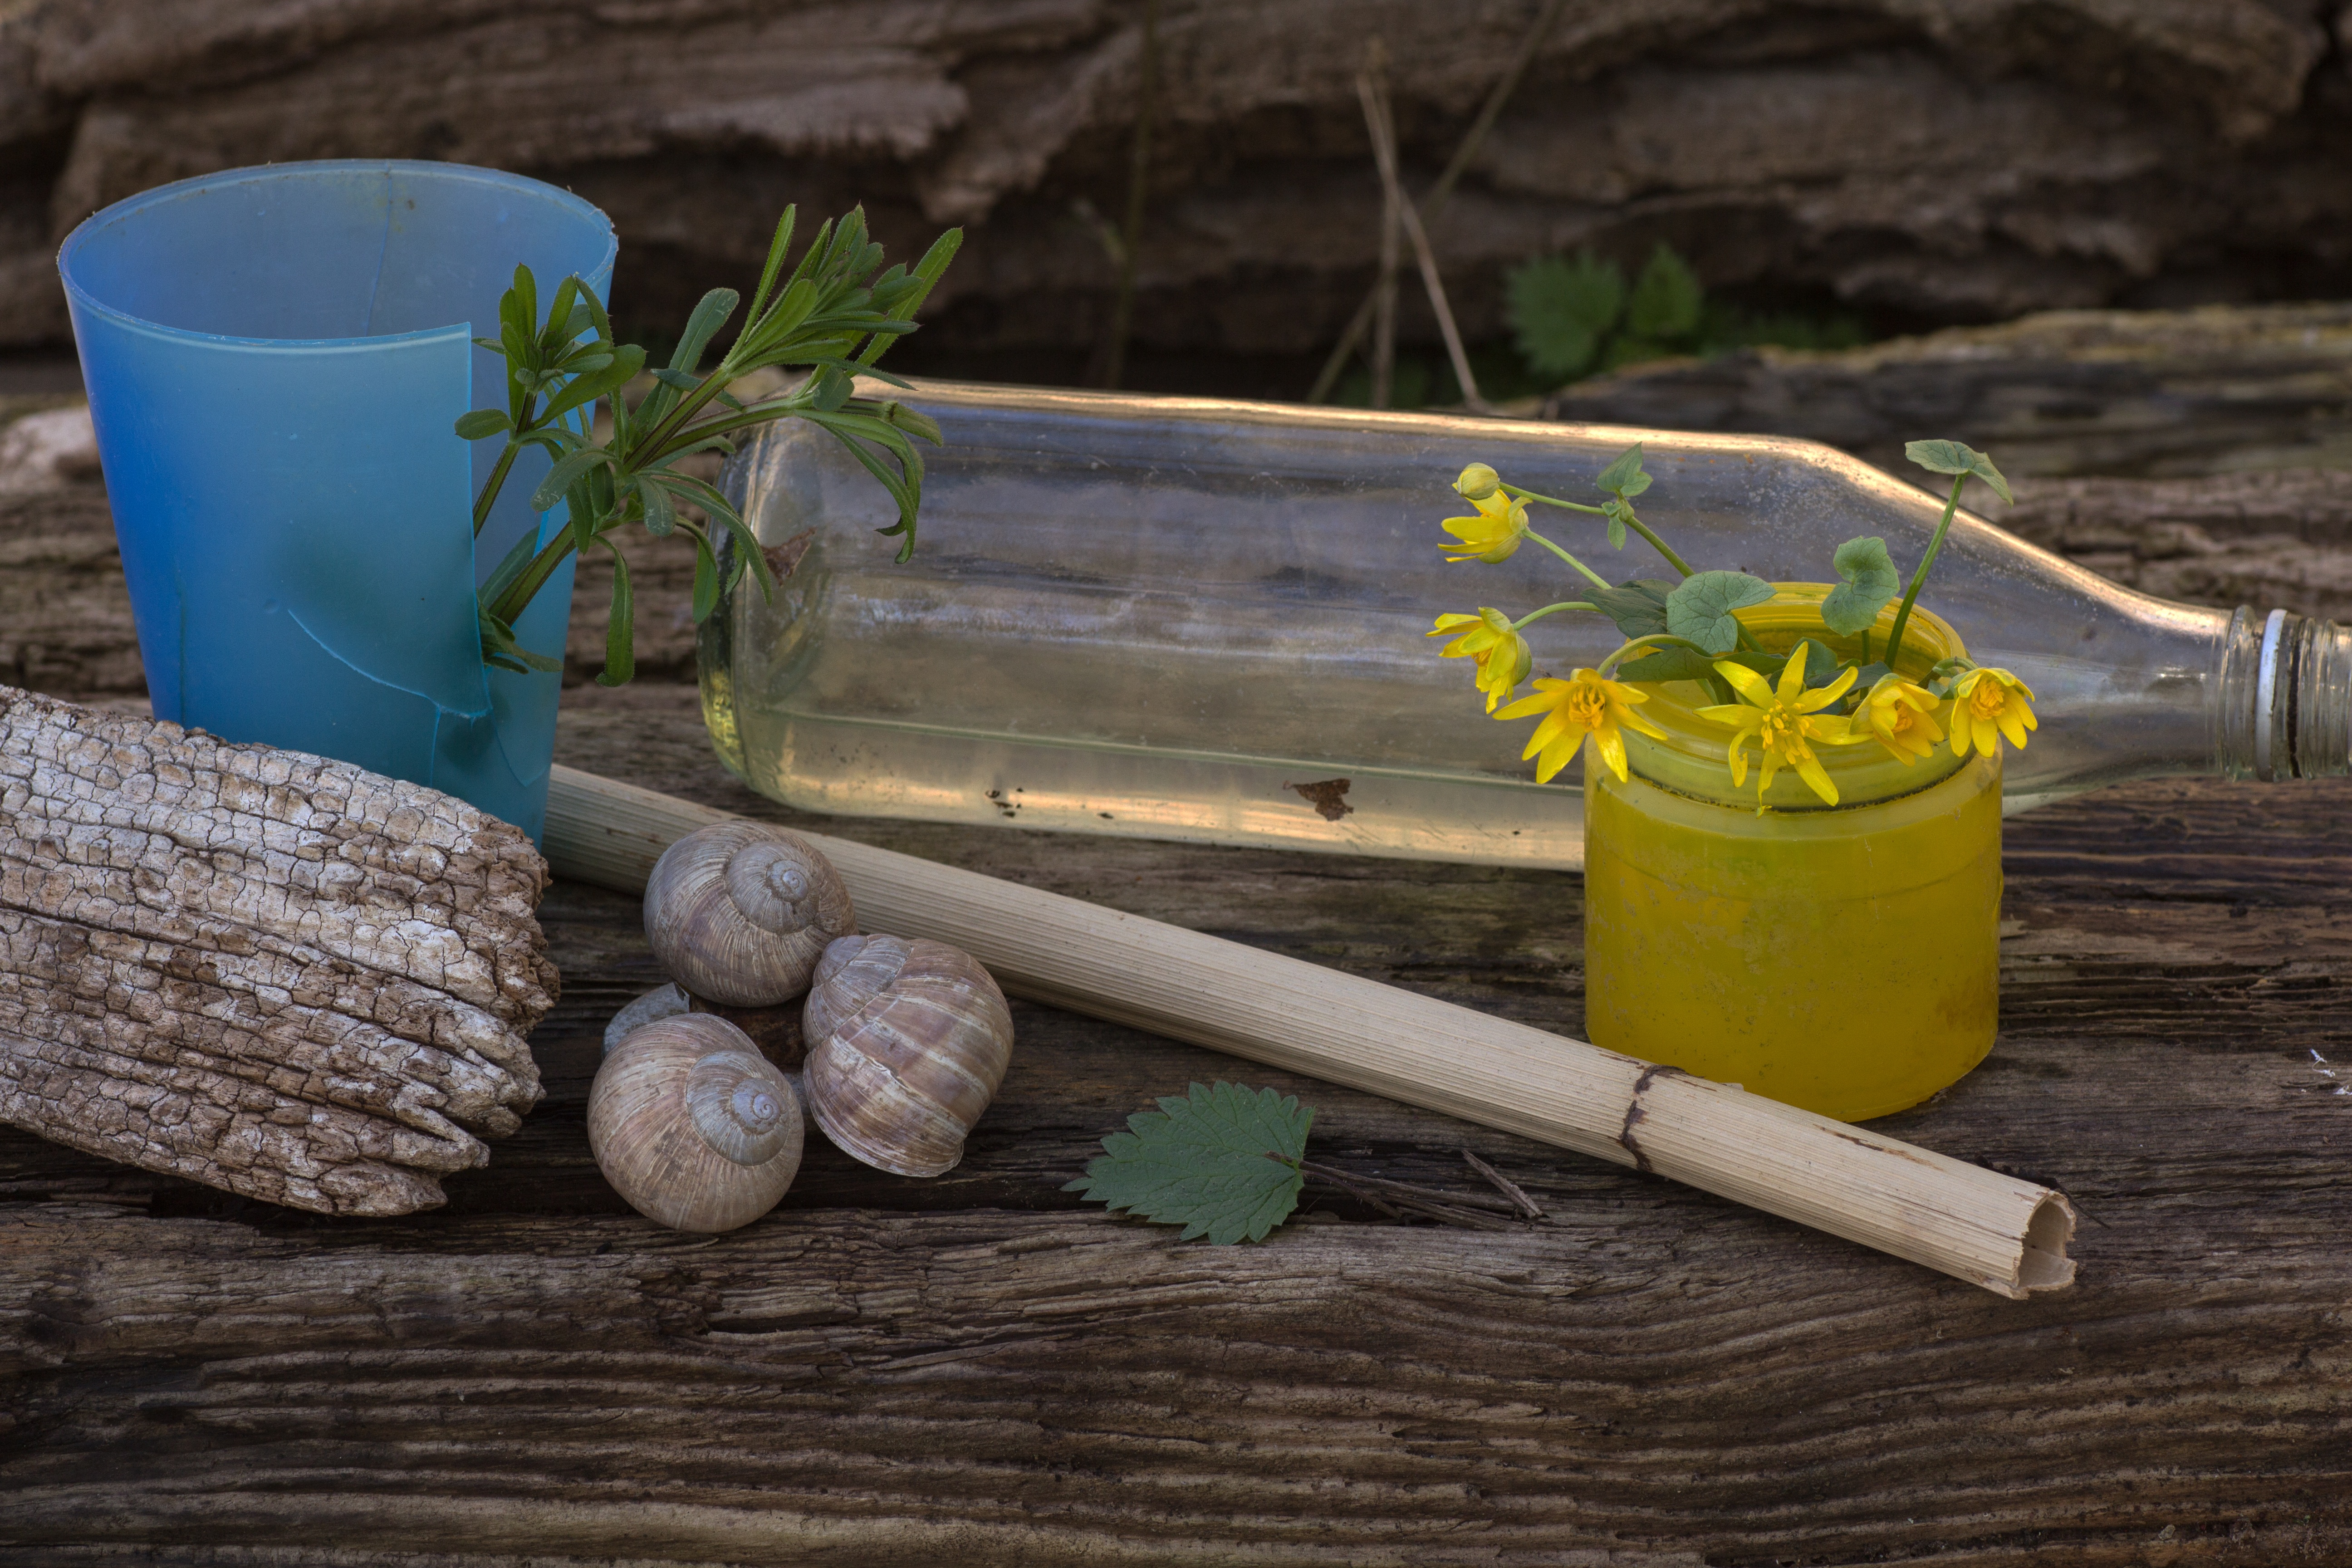
light, wood, flower, green, produce, bottle, still life, flowers, snail shells, wooden board, man made object